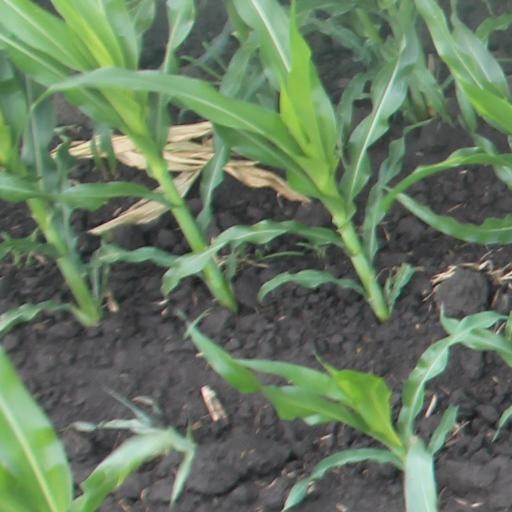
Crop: maize; corn